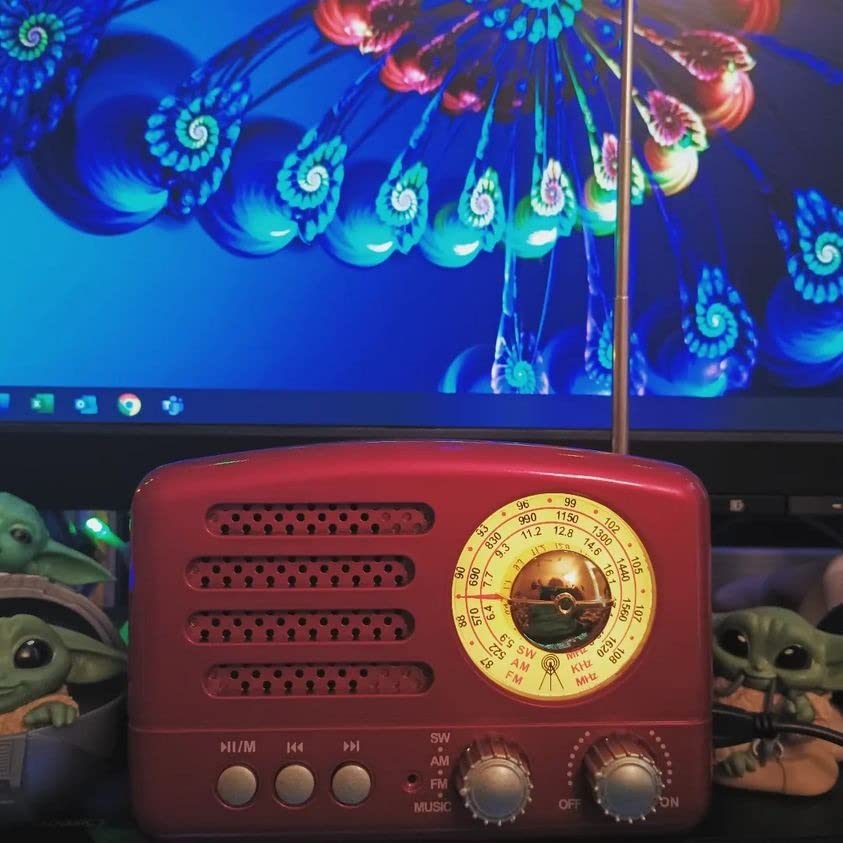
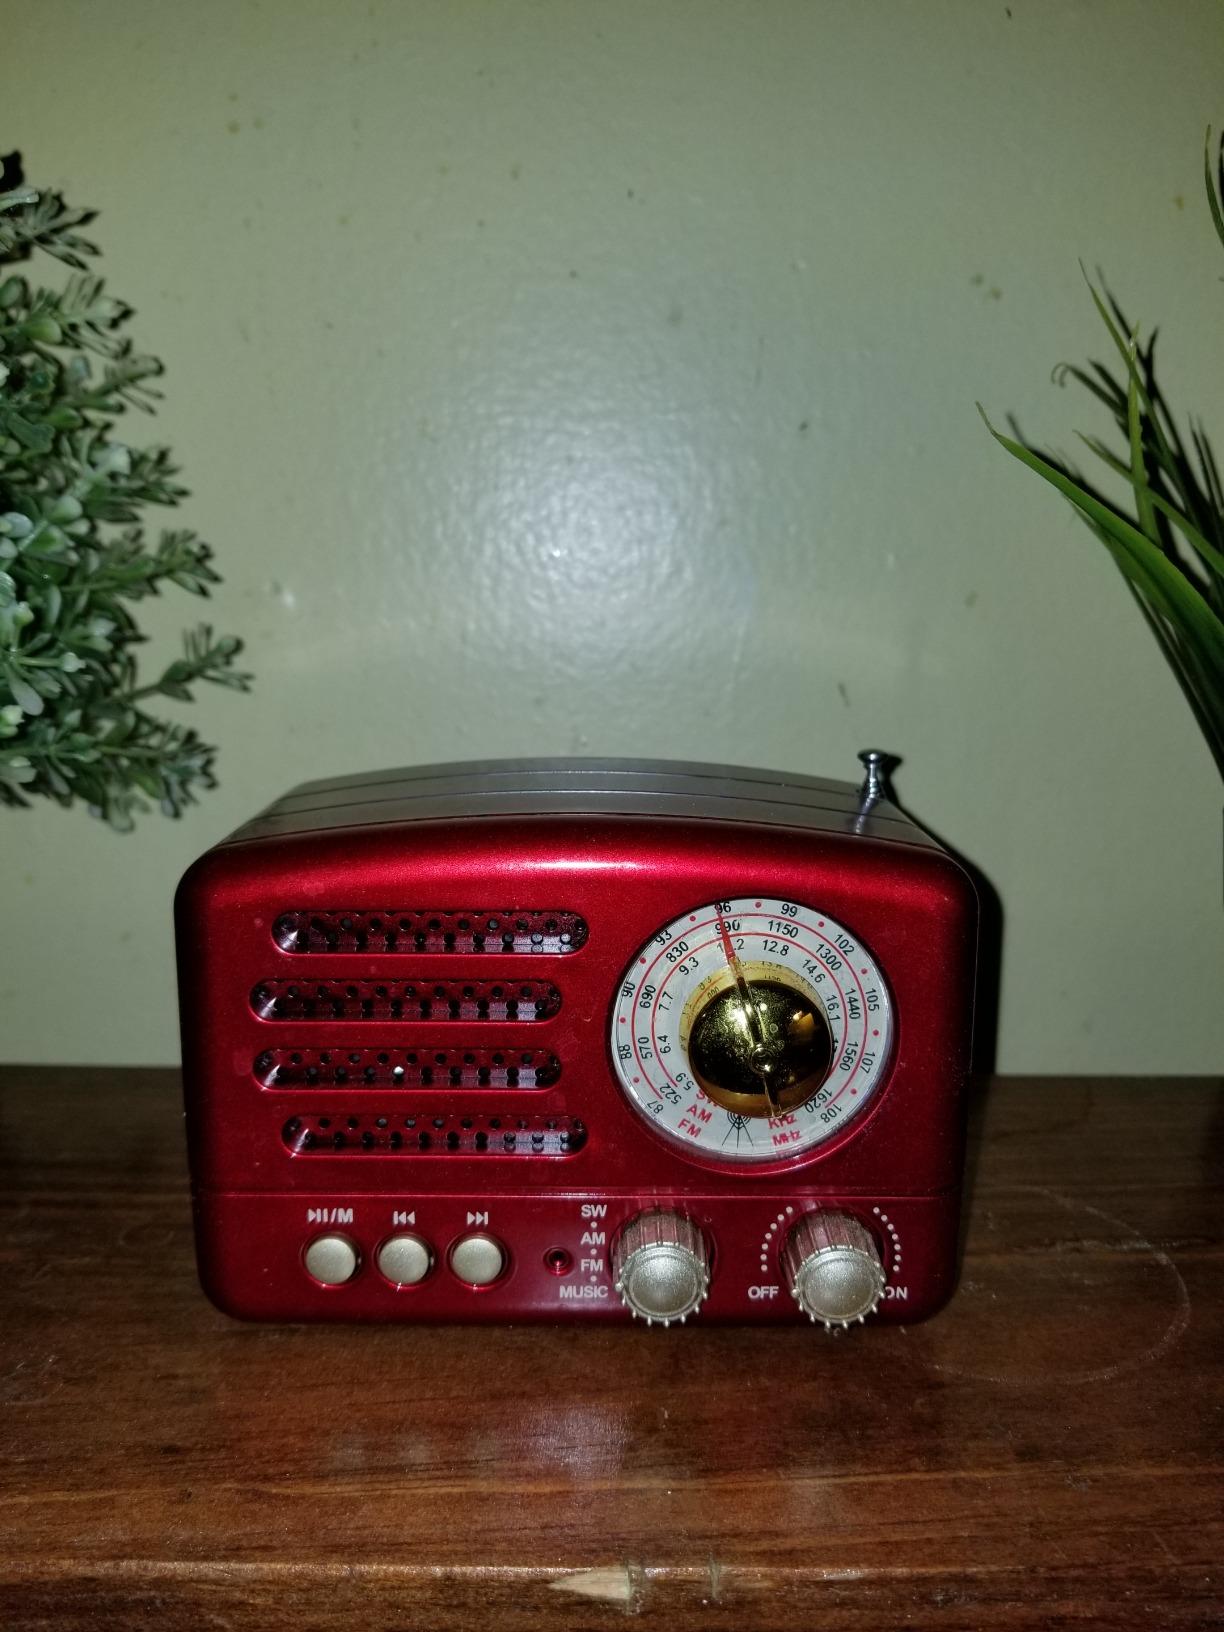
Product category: radio
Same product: yes